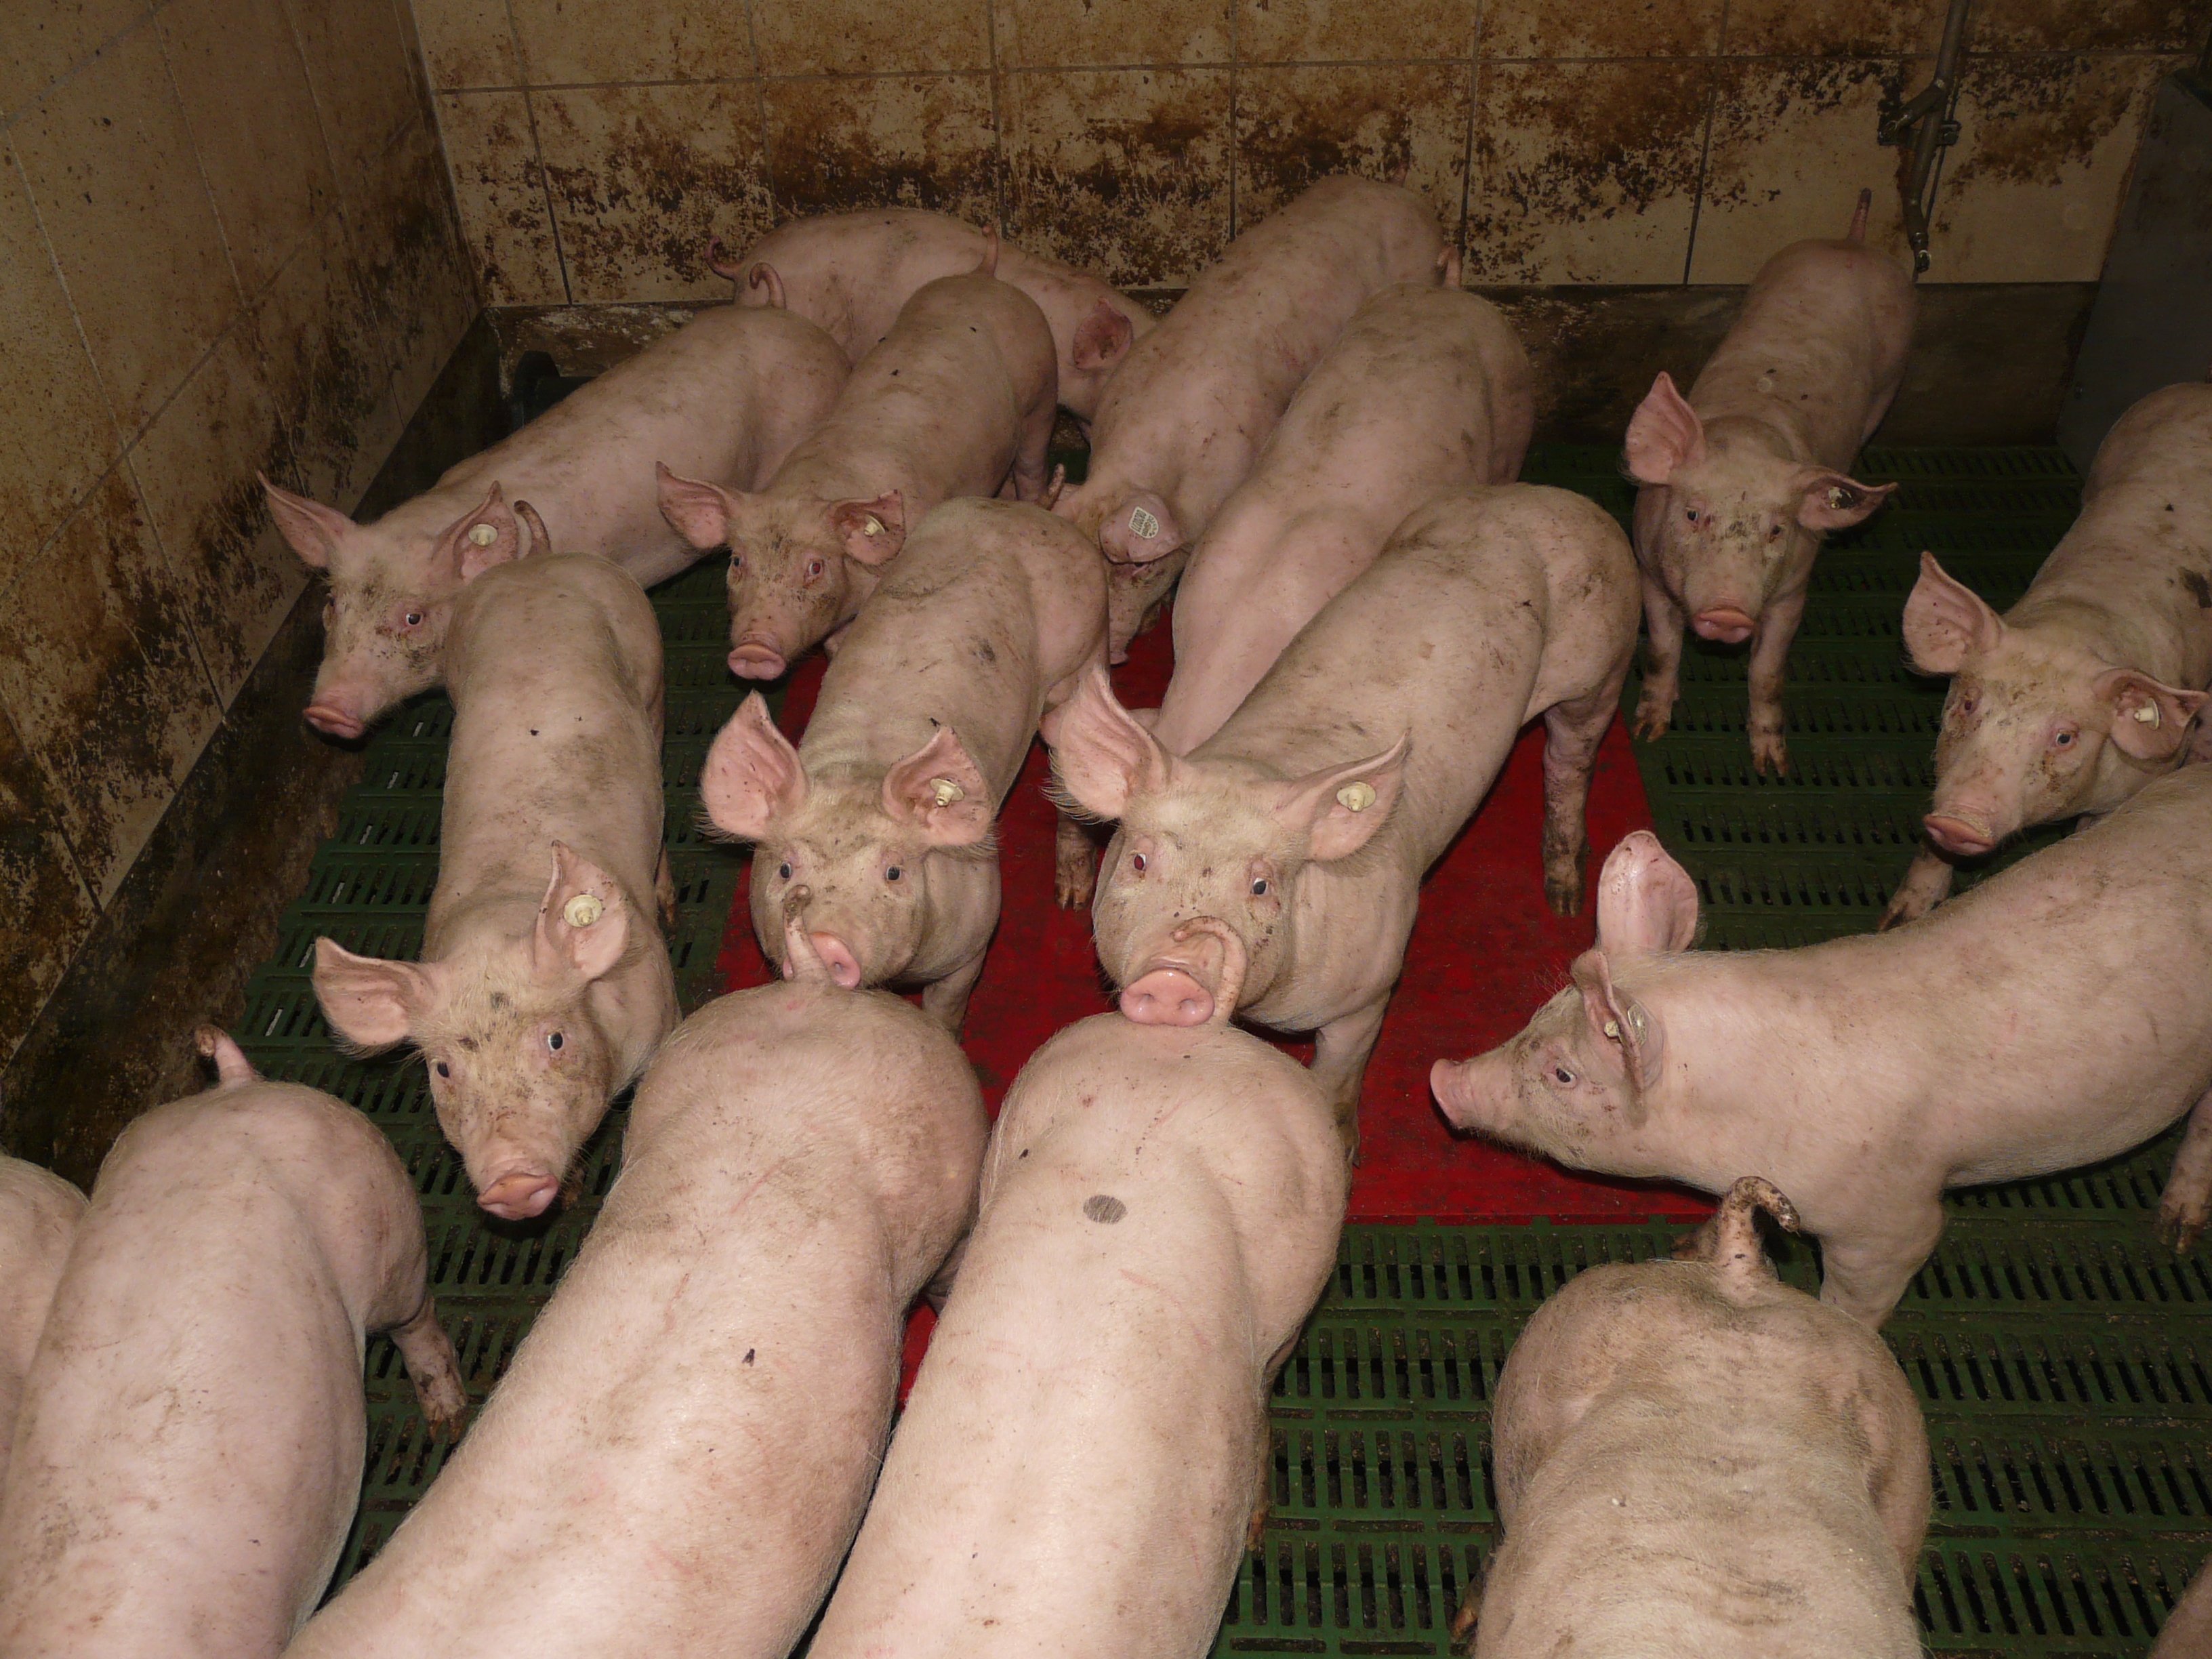
group, sweet, animal, cute, flock, pet, young, livestock, mammal, dirty, pink, piglet, stall, litter, vertebrate, pig, curious, breeding, young animals, domestic pig, pig breeding, pig like mammal